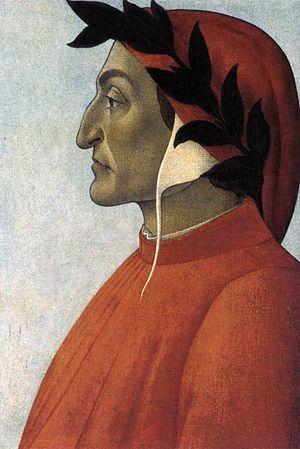
L'humanisme est un mouvement de pensée européen pendant la Renaissance qui se caractérise par un retour aux textes antiques comme modèle de vie, d'écriture et de pensée. Le terme est formé sur le latin : au XVIᵉ siècle, l'humaniste, « l'humanista » s'occupe d'humanités, studia humanitatis en latin : il enseigne les langues, les littératures et les cultures latines et grecques. Plus largement, le terme humanitas est pris dans le sens cicéronien et représente « la culture qui, parachevant les qualités naturelles de l'homme, le rend digne de ce nom ». L'humanisme au sens d'étude littéraire et philologique de la culture antique côtoie ce sens élargi pendant toute la période et encore aujourd'hui dans l'historiographie.